Utsurun Desu

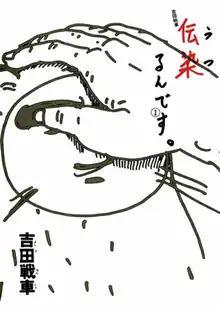
First volume cover, featuring Kawauso

is a Japanese manga series written and illustrated by . It was serialized in Shogakukan's "seinen" manga magazine "Big Comic Spirits" from 1989 to 1994, with its chapters collected in five volumes.